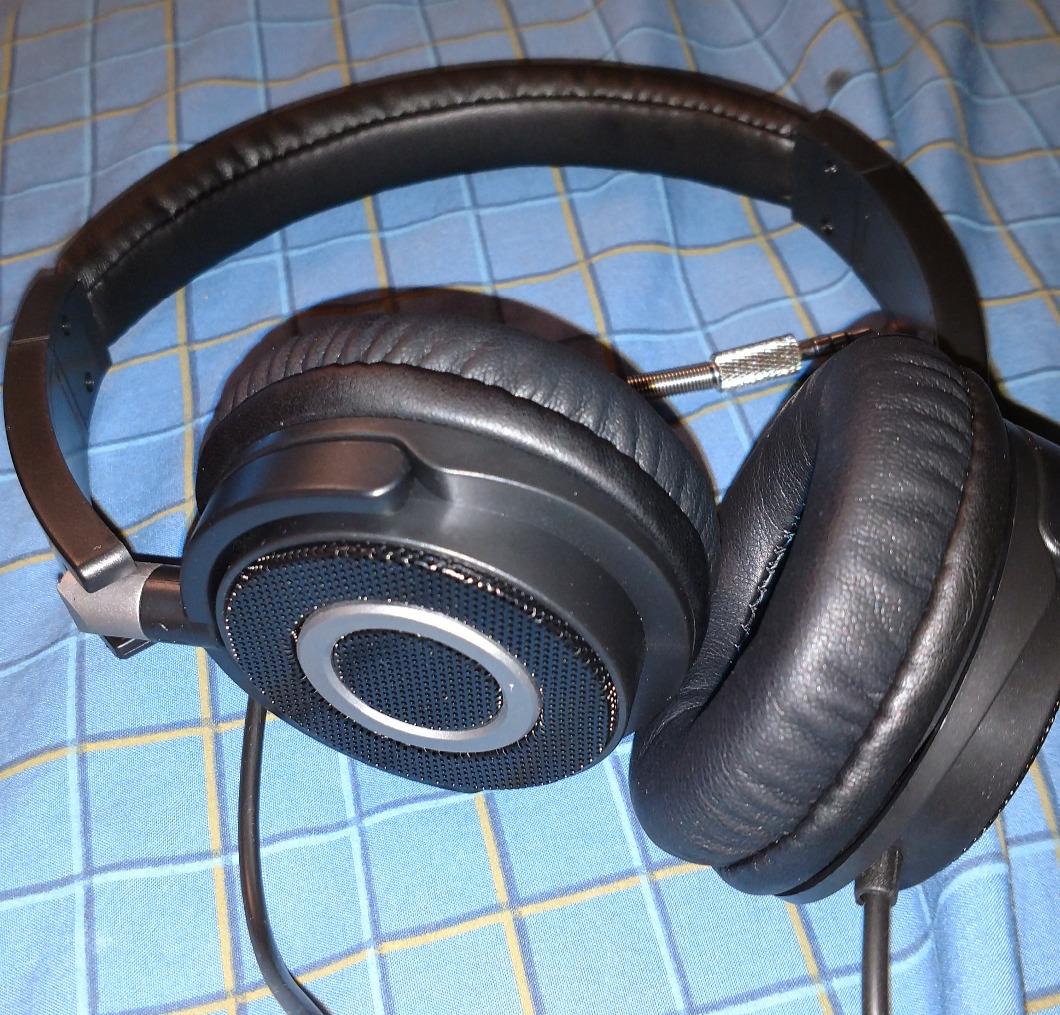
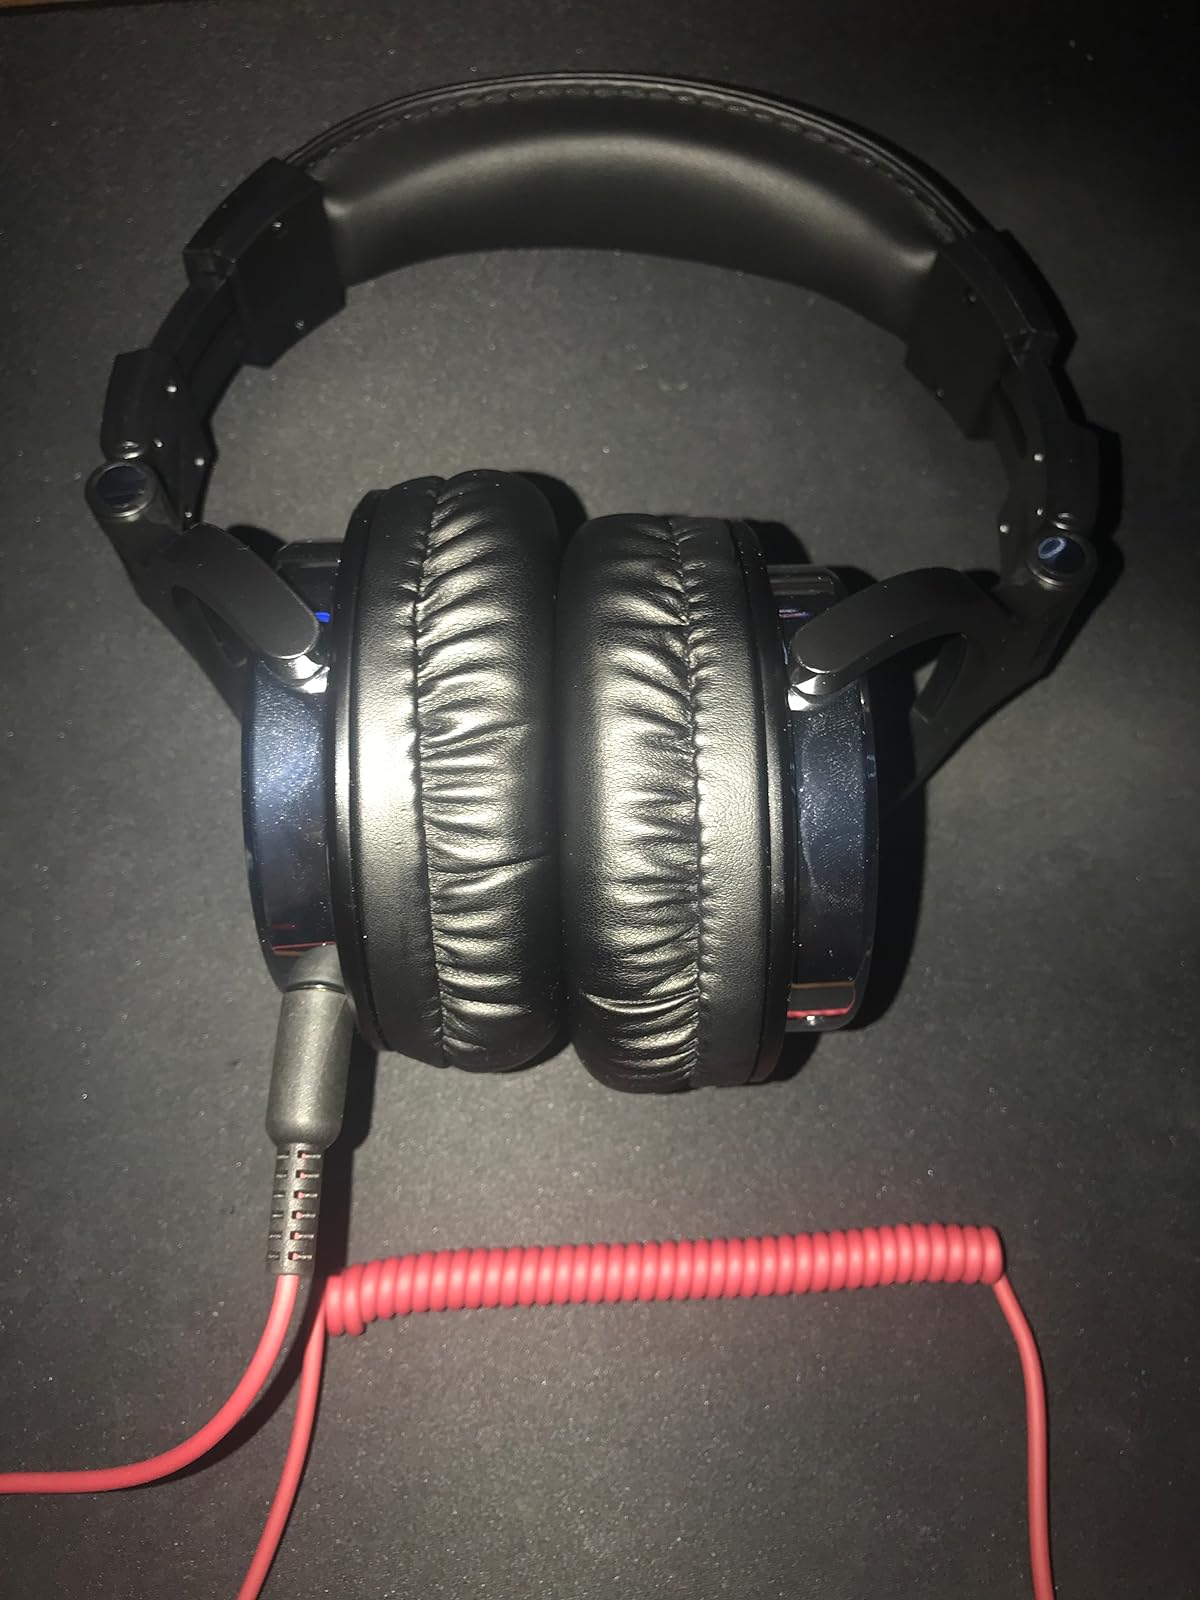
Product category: headphones
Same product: no